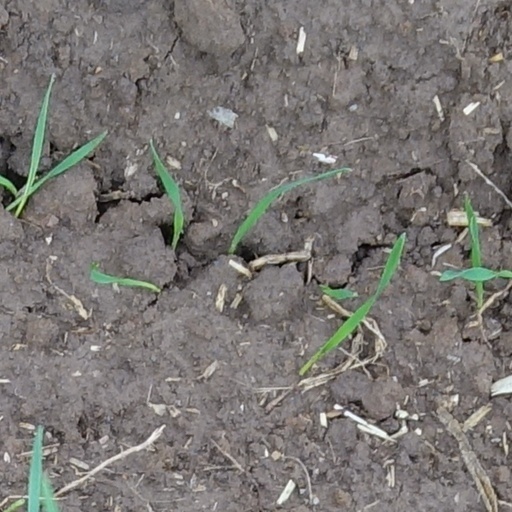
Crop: wheat